List of The Simpsons guest stars (seasons 21–present)

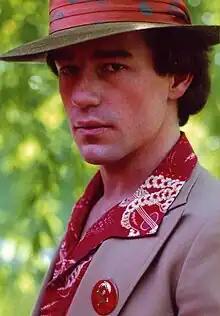
A colored, self-portrait photograph of a man wearing a hat and a suit.

In addition to the show's regular cast of voice actors, celebrity guest stars have been a staple of "The Simpsons", an American animated television sitcom created by Matt Groening for the Fox Broadcasting Company, since its first season. "The Simpsons" focuses on the eponymous family, which consists of Homer, Marge, Bart, Lisa and Maggie. The family was initially conceived by Groening for a series of animated shorts, which originally aired as a part of "The Tracey Ullman Show" between 1987 and 1989. The shorts were developed into a half-hour prime time series which began in December 1989. The series' 36th season premiered on September 29, 2024, and 790 episodes of "The Simpsons" have aired. A feature film adaptation of the series called "The Simpsons Movie", was released in 2007.